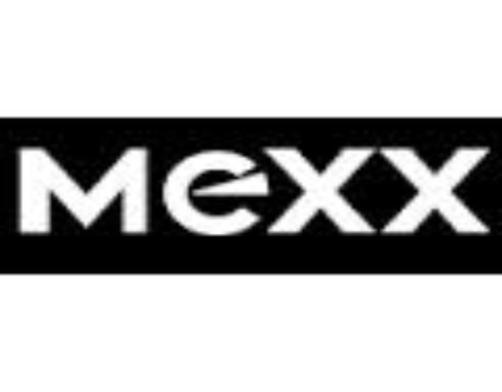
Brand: mexx
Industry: Clothes